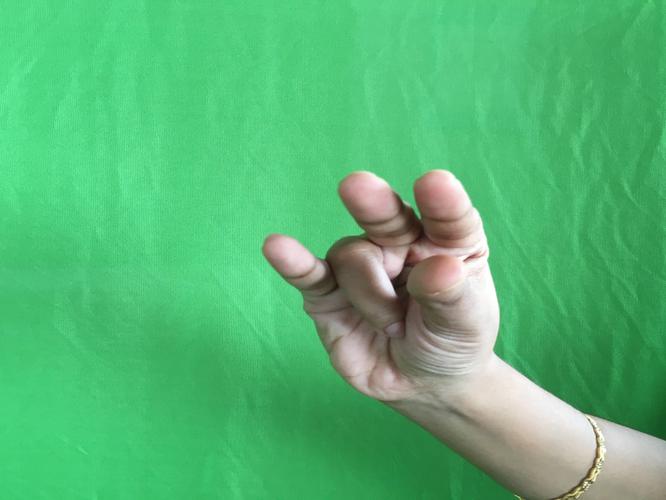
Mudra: Kangulam
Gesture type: single_hand